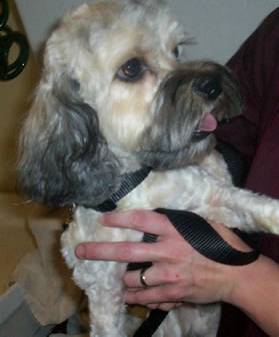
Label: dog